The Empty Man (film)

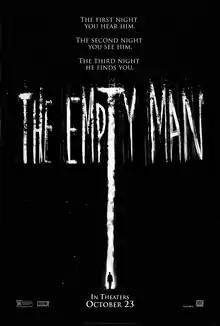
Theatrical release poster

The Empty Man is a 2020 supernatural horror film co-edited, written, and directed by David Prior in his feature directorial debut, based on Cullen Bunn and Vanesa R. Del Rey's graphic novel "The Empty Man" published by Boom! Studios. Starring James Badge Dale and Marin Ireland, it follows an ex-cop who, upon an investigation into a missing girl, discovers a secret cult.